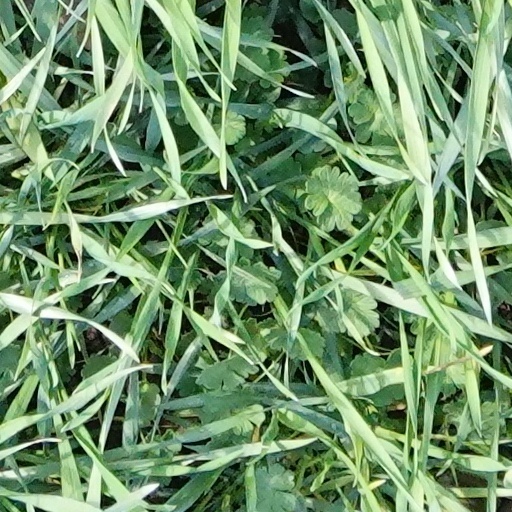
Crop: wheat